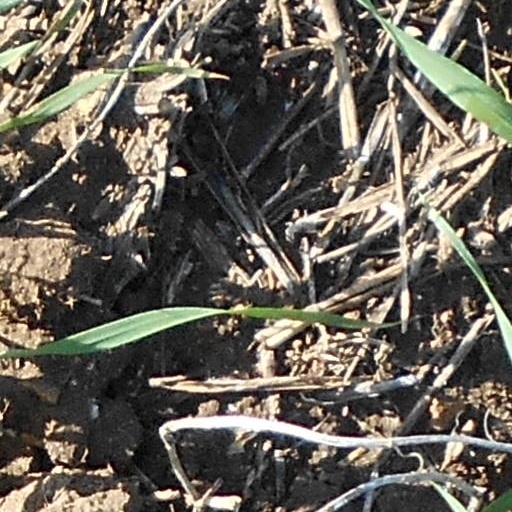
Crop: wheat